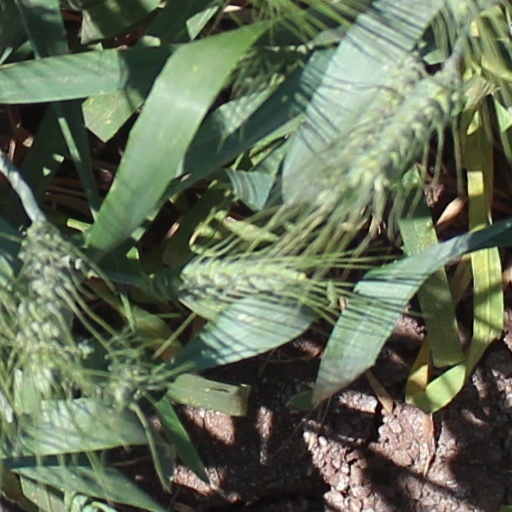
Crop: wheat